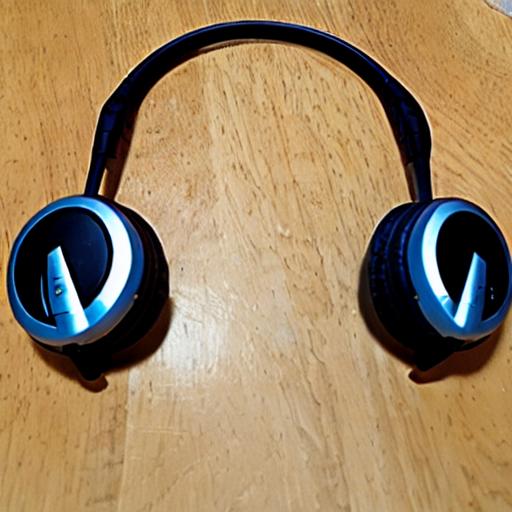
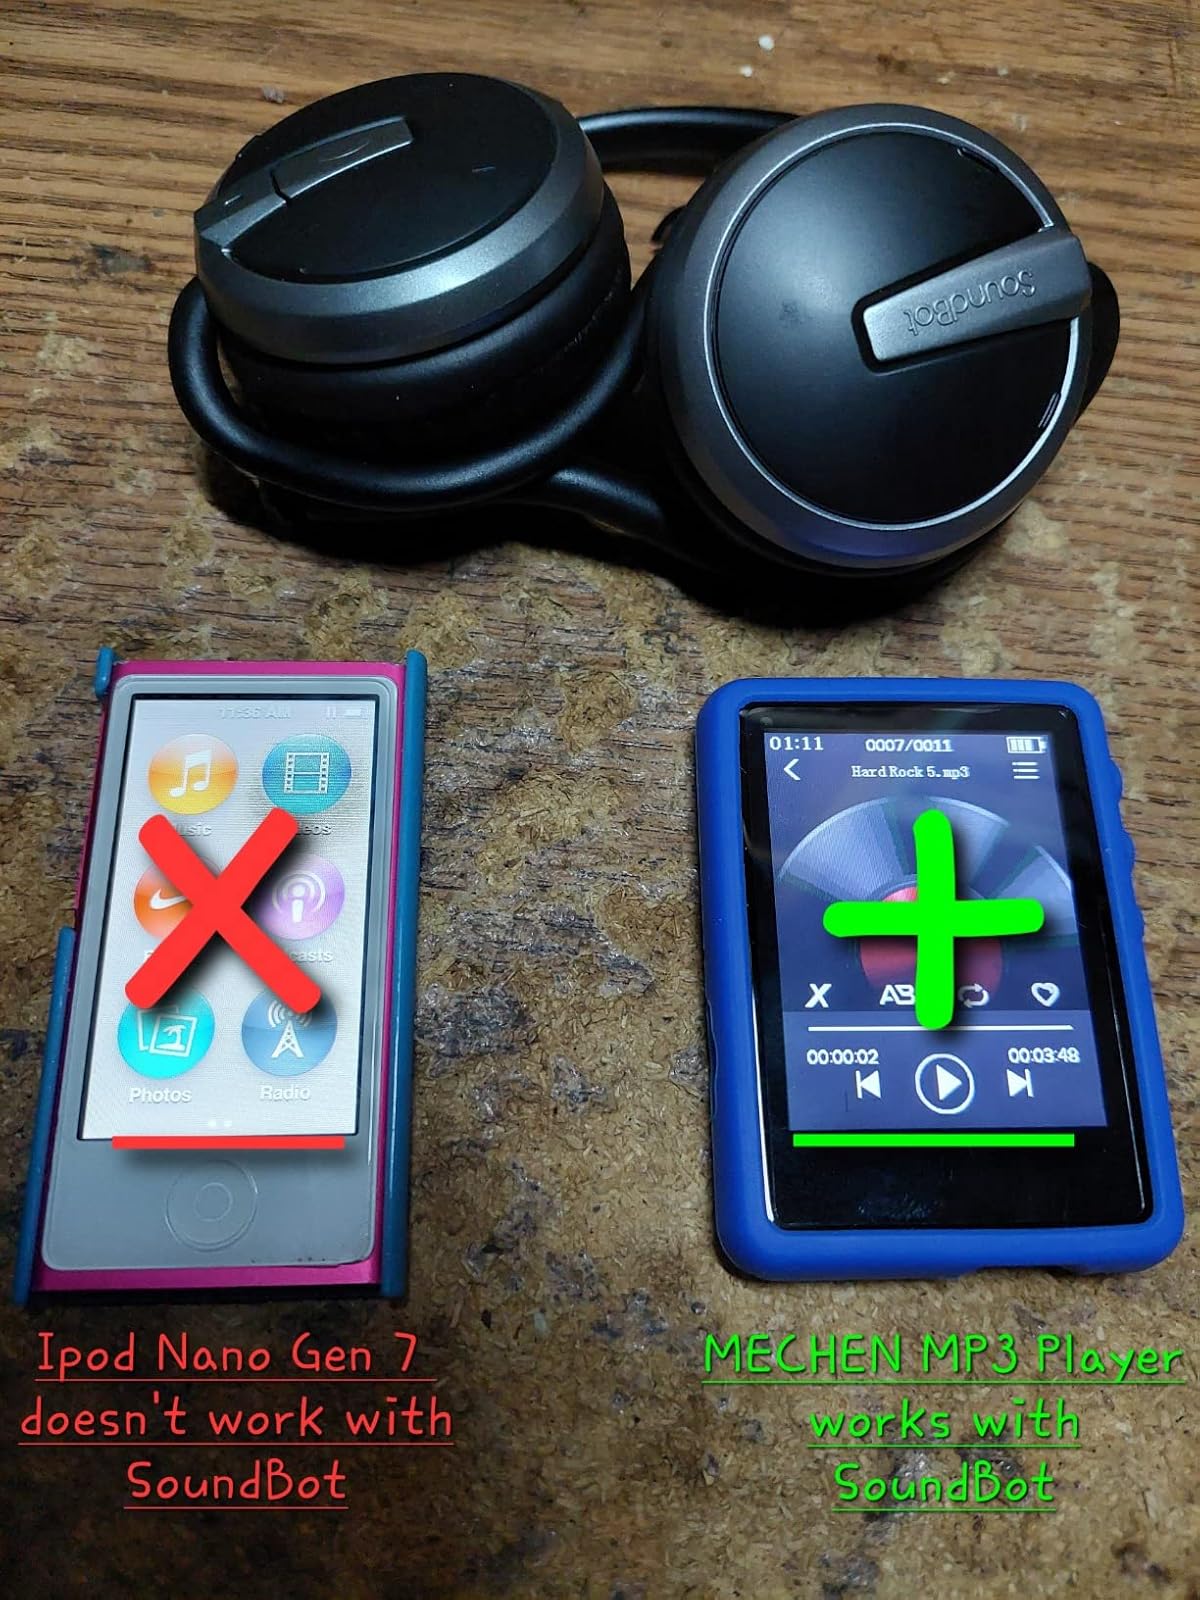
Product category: headphones
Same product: no